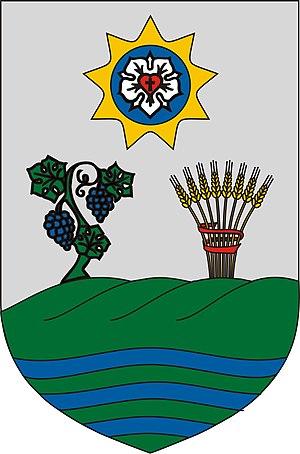
Sárszentlőrinc est un village et une commune du comitat de Tolna en Hongrie.